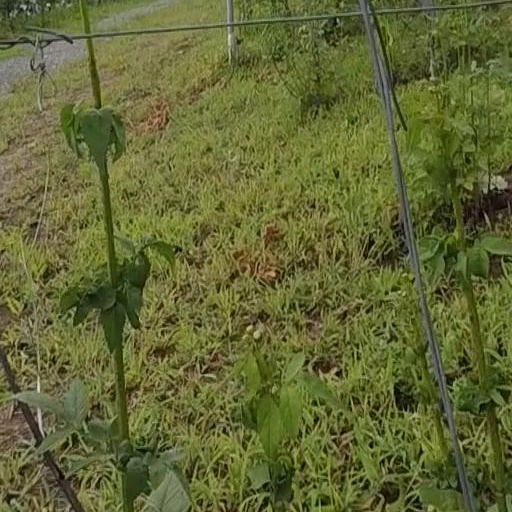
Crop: grape